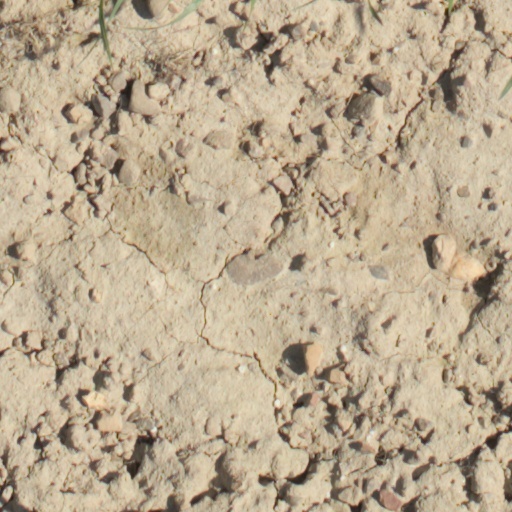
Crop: wheat